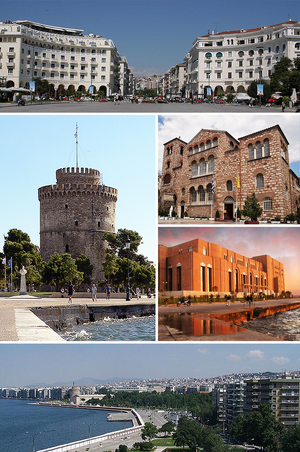
Thessaloniki
Thessaloniki er Grækenlands næststørste by og den største by i regionen Centralmakedonien. Byen er også hovedstad i præfekturet Thessaloniki. Thessaloníki kaldes for Selânik på tyrkisk, Salonika eller Salonica (Σαλονίκη, Солун, Solun, סלוניקה). Byens kaldes historisk også “med-hovedstad”, hvilket refererer til, at den i det østromerske kejserrige var hovedstad sammen med Konstantinopel.